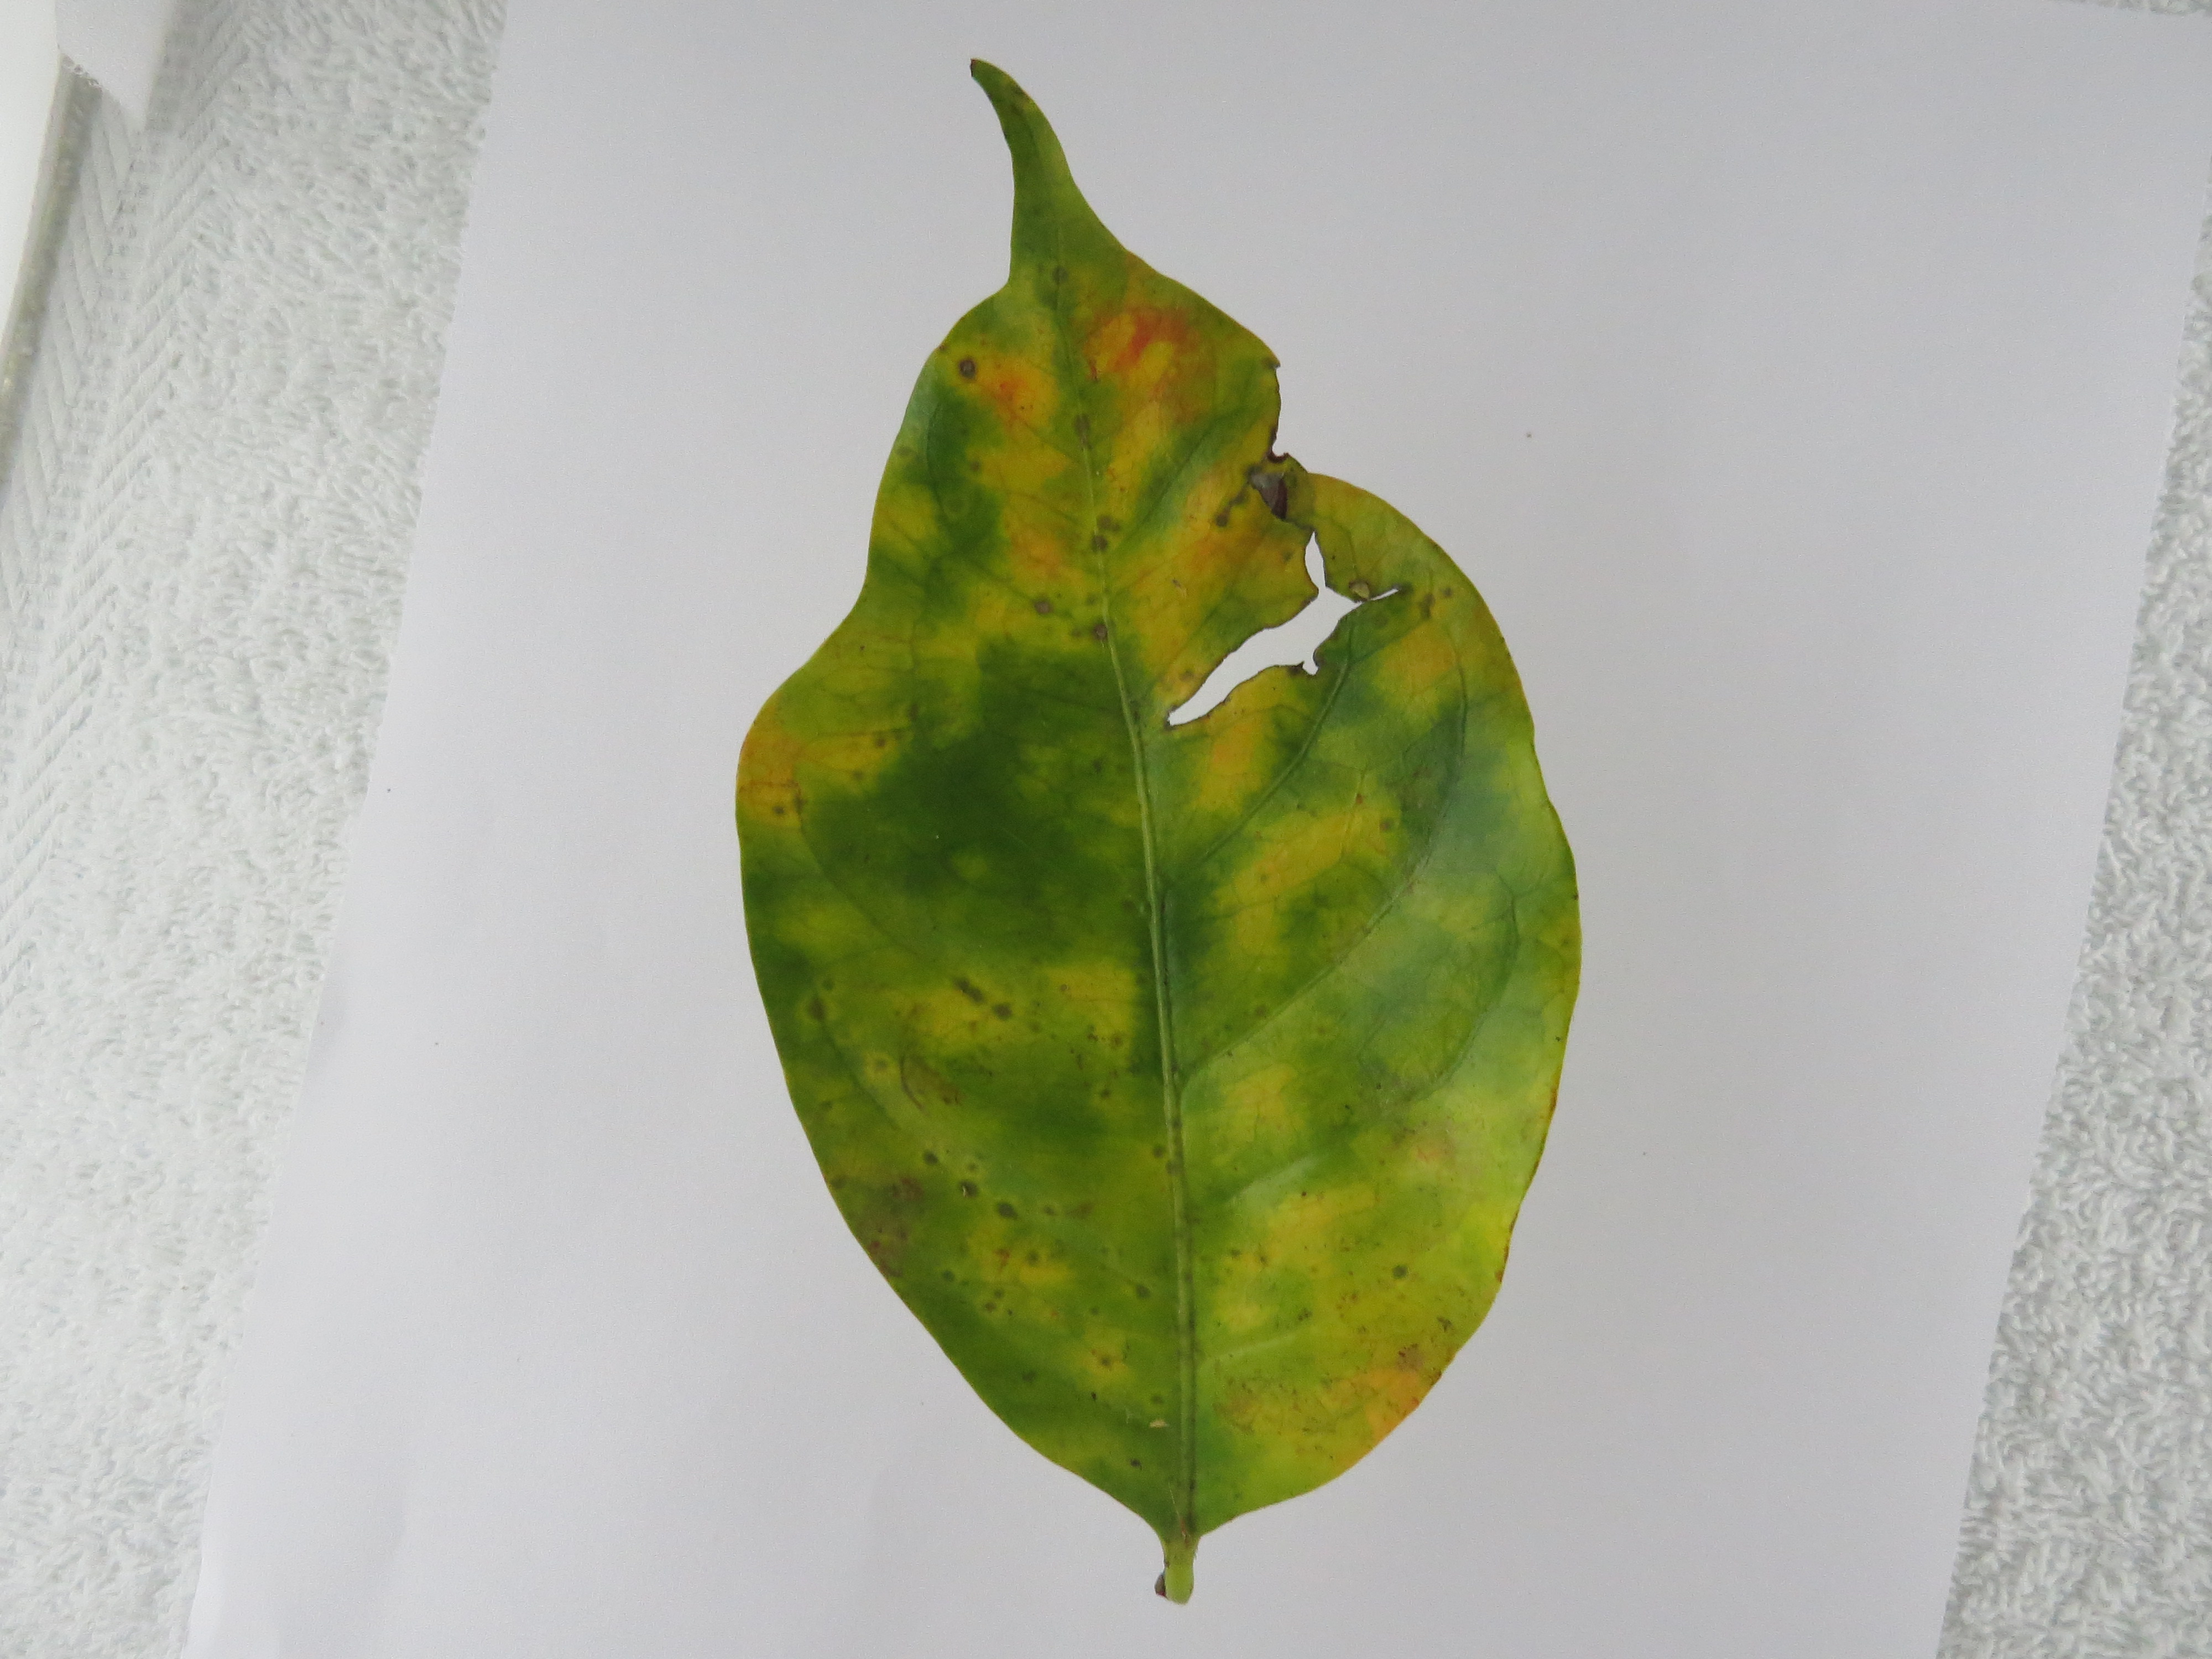
Label: phosphorus-P